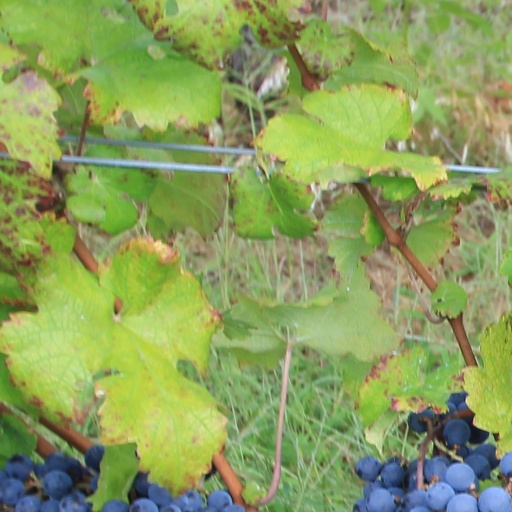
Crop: grape